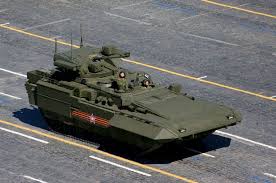
Label: Tank